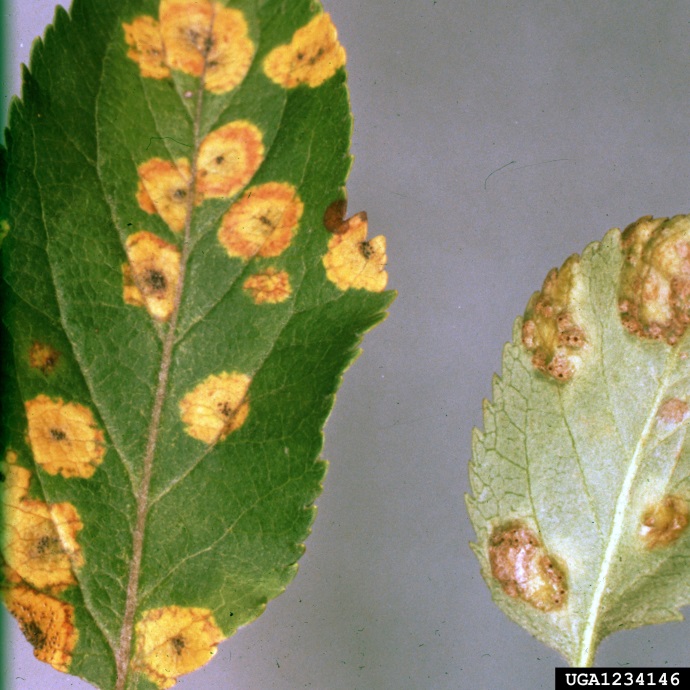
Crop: apple
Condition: rust